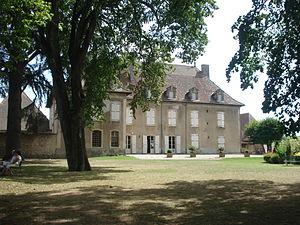
château communal du XVIIe siècle situé à Hauterives dans la Drôme
Hauterives est une commune française située dans le département de la Drôme en région Auvergne-Rhône-Alpes.
Le château d'Hauterives est un château situé à Hauterives et inscrit partiellement aux monuments historiques depuis 1926.
Cet article recense les monuments historiques de la Drôme, en France.